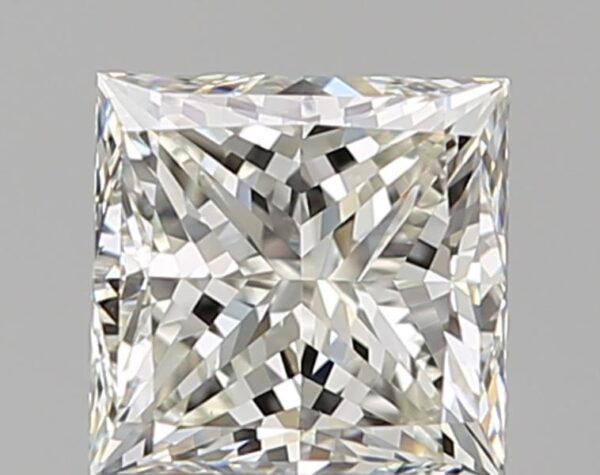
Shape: princess
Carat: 1.2
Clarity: VVS2
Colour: K
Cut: GD
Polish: EX
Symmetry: EX
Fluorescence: F
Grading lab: GIA
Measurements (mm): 5.57 x 5.49 x 4.27